Supratim Bhol

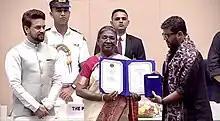
Supratim receiving the National Award for Best Cinematography in feature film category

Supratim Bhol is an Indian cinematographer known majorly for his works in Hindi cinema and Bengali cinema. He is a member of ISC (Indian Society of Cinematographers) and has also worked in other regional language features and long length films in Haryanvi, Odia and Chhattisgarhi. Supratim an alumnus of the Film and Television Institute of India (FTII) debuted as a Cinematographer with the film Colours of Innocence (2016), a National Award winner and this gave him his first nomination at Filmfare Awards East in 2017. His remarkable works till now are Panchlait, national award winner Avijatrik, FIPRESCI award winner Aparajito, Abyakto, Lomad and national award winner Dada Lakhmi. Suprartim won the 68th National Film Awards for Best Cinematography for Avijatrik and also Filmfare Award East in 2021.